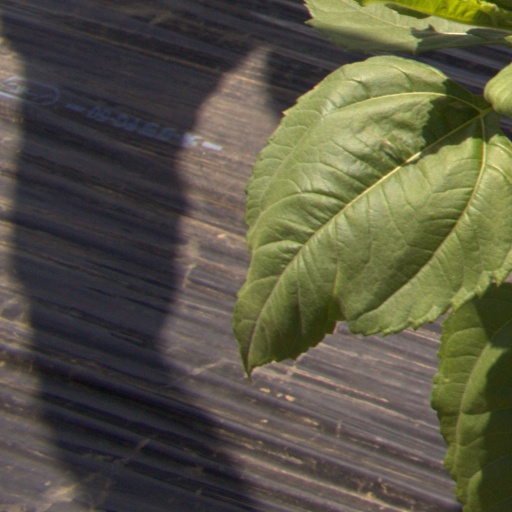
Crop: Jerusalem artichoke